Morgue (film)

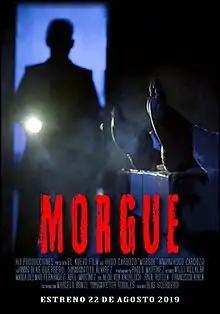
Film poster

Morgue is a 2019 Paraguayan horror thriller film written, produced and directed by Hugo Cardozo.